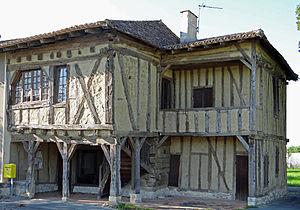
Cavarc - Maison à empilage de poutres de Saint-Dizier This building is indexed in the Base Mérimée, a database of architectural heritage maintained by the French Ministry of Culture,
Les maisons à empilage de poutres du Nord-Agenais sont un ensemble de maisons construites par empilage de rondins équarris dans le nord de l'Agenais, à la limite du Périgord, dans un pays de bois.
Cavarc est une commune du Sud-Ouest de la France, située dans le département de Lot-et-Garonne.
Cet article recense une partie des monuments historiques de Lot-et-Garonne, en France.